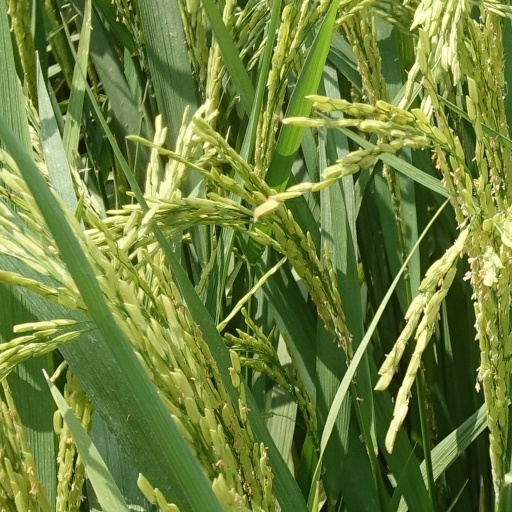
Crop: rice